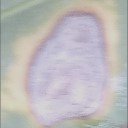
Label: Leaf_rust